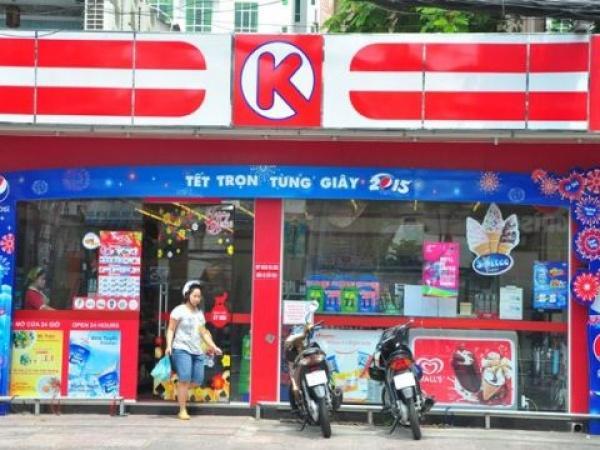
có hai chiếc xe máy xuất hiện ở phía trước cửa hàng